Jeremy Cash

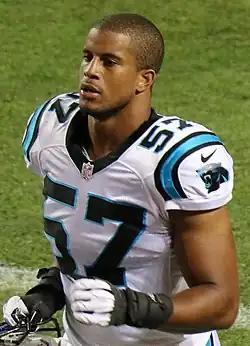
Cash with the Carolina Panthers in 2016

Jeremy Cash (born December 9, 1992) is an American former professional football player who was a linebacker in the National Football League (NFL). He played college football for the Duke Blue Devils, and was signed by the Carolina Panthers as an undrafted free agent in 2016.